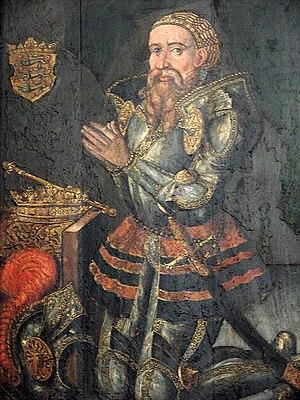
Erik II Emune fut roi de Danemark de 1134 à 1137.